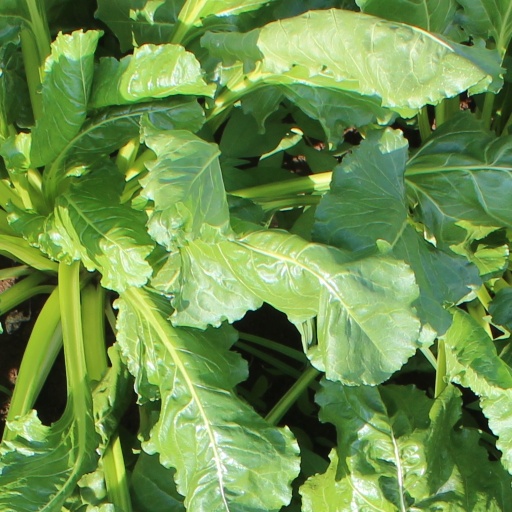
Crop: sugar beet